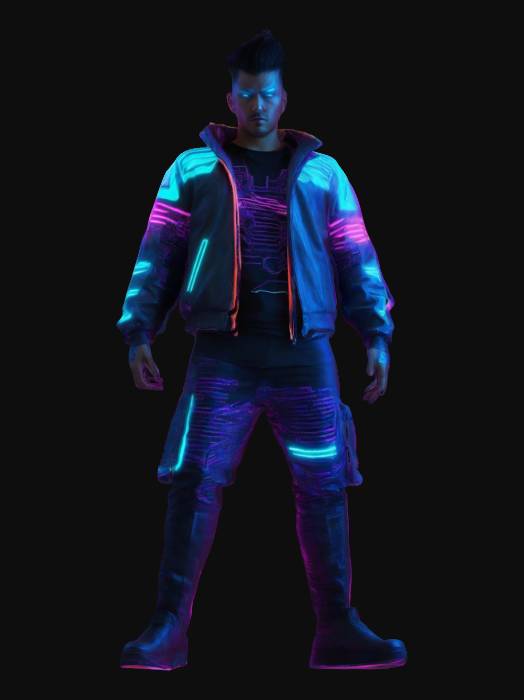
미적 점수 (1~10점): 3